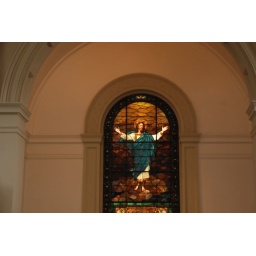
Stained glass window made by Tiffany & Co in 1800's